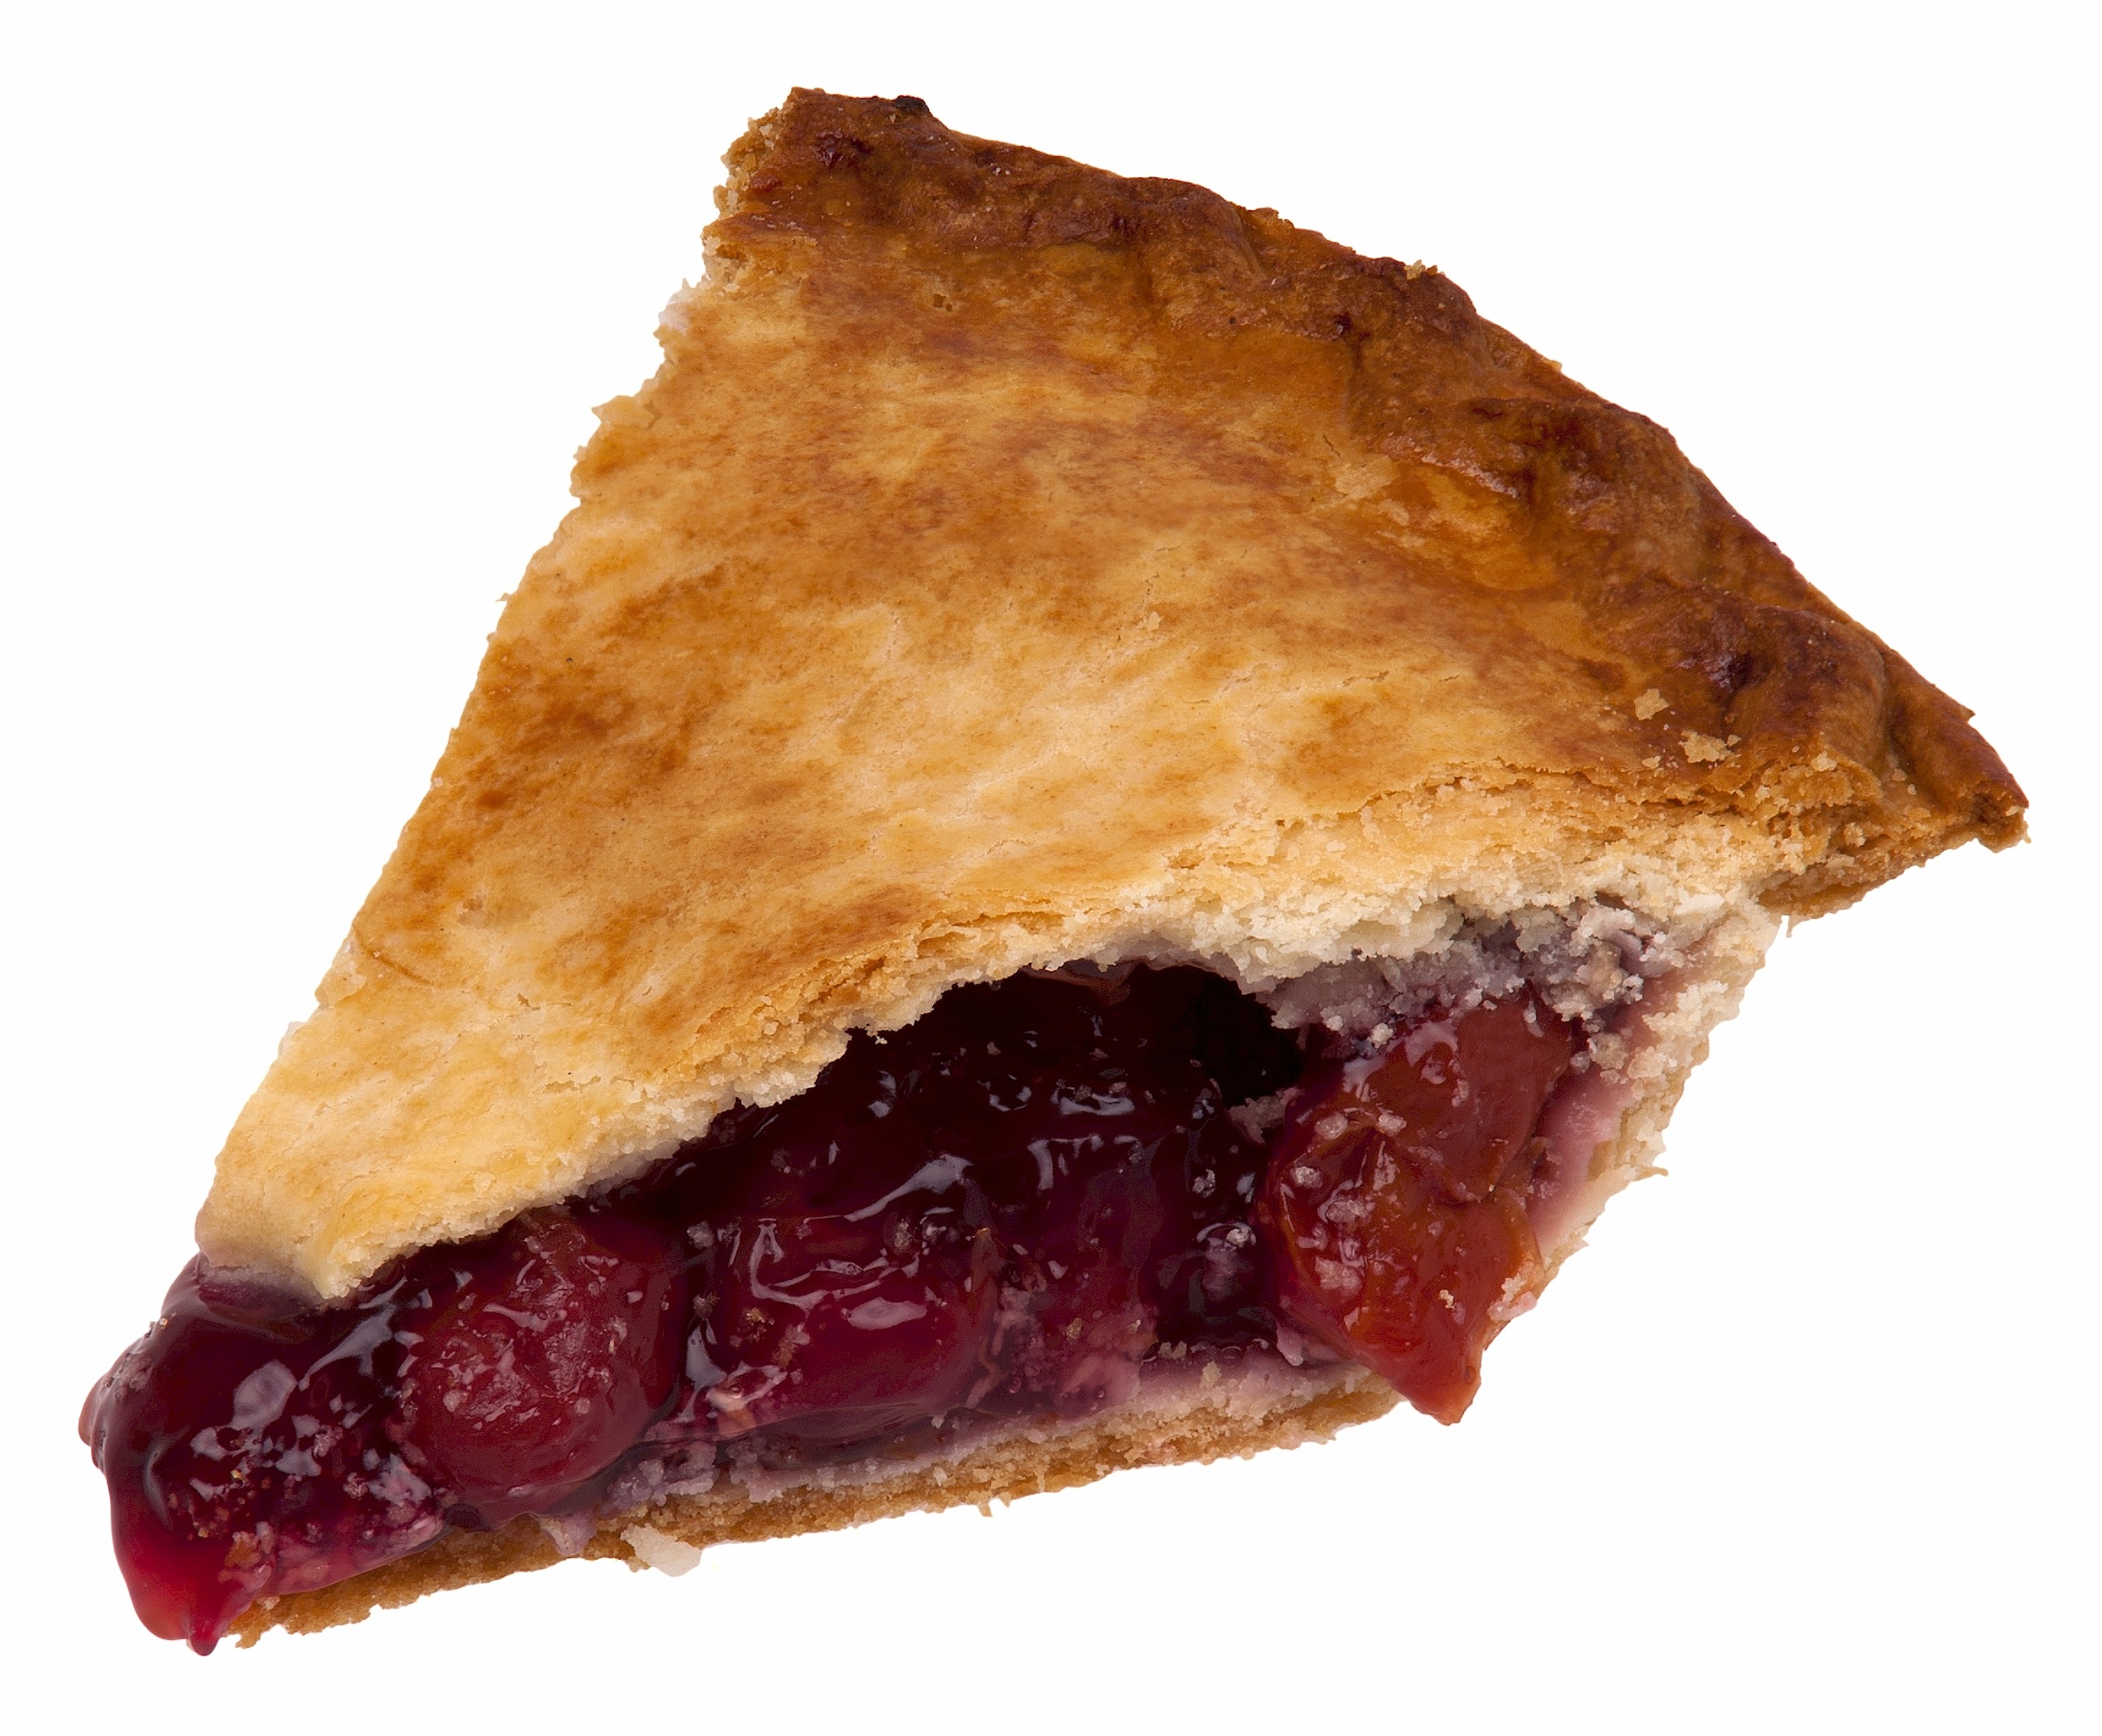
fruit, sweet, dish, food, produce, dessert, cuisine, slice, pie, pastry, baked, cherry pie, crust, calories, tasty, piece, tart, filling, baked goods, portion